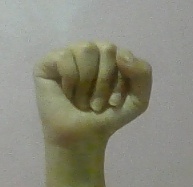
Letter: saad